Religion in Serbia

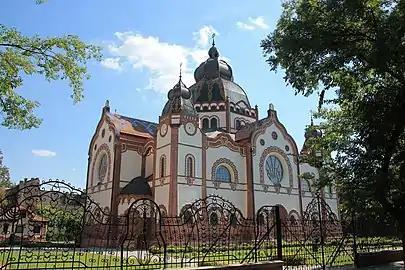
Subotica Synagogue

Catholicism is present mostly in the northern part of Vojvodina, notably in the municipalities with a Hungarian ethnic majority (Bačka Topola, Mali Iđoš, Kanjiža, Senta, Ada, Čoka), the multi-ethnic city of Subotica, and the multi-ethnic municipality of Bečej. It is represented mainly by the following ethnic groups: Hungarians, Croats, Bunjevci, Germans, Slovenes, Czechs, etc. A smaller number of Roma people, Slovaks and Serbs are also Catholic. The ethnic Rusyns and a smaller part of the ethnic Ukrainians are primarily Eastern Rite Catholics.